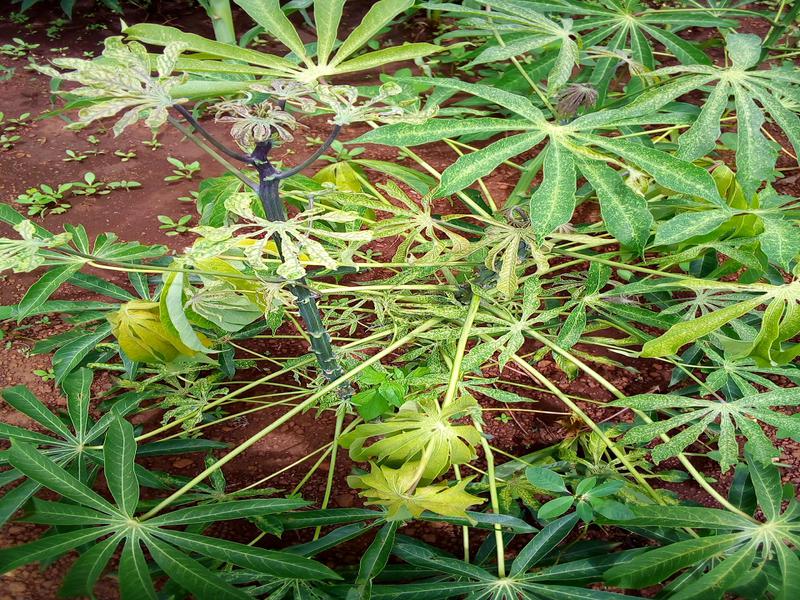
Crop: cassava
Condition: green_mottle